Darbu

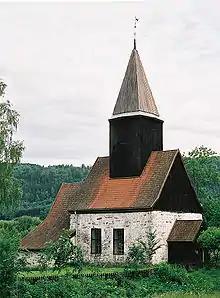
Fiskum gamle kirke

Darbu is a village within the parish of Fiskum, in the municipality of Øvre Eiker, Buskerud County, Norway. The population of the village was 539 as of 2019.